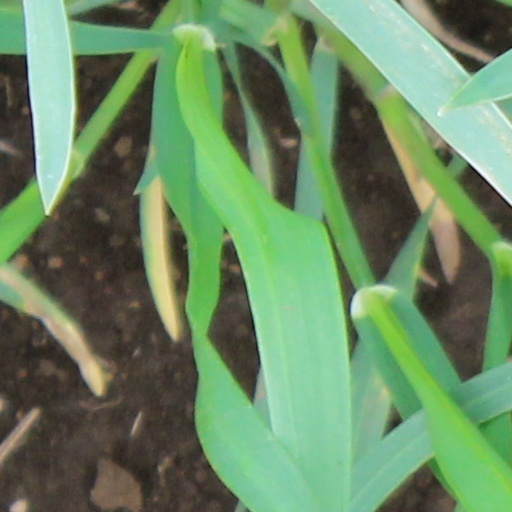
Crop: wheat